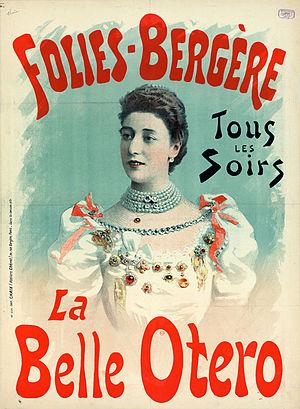
Affiche
Agustina Carolina del Carmen Otero Iglesias, alias Caroline Otero, dite La Belle Otero, née à Ponte Valga, province de Pontevedra en Galice à la fin de l'année 1868 et morte à Nice le 10 avril 1965, est une chanteuse et danseuse de cabaret et grande courtisane de la Belle Époque.
Marie-Thérèse Gamalery dite Madame Mariquita, née à Alger ou Aumale en 1838 ou en 1840 et morte dans le 9ᵉ arrondissement de Paris le 5 octobre 1922, est une danseuse espagnole qui reste célèbre comme chorégraphe et maîtresse de ballets dans différents théâtres parisiens de 1871 à 1920.
Jules Édouard Marchand, né à Paris le 20 octobre 1859 et mort à Paris 16ᵉ le 8 février 1905, est un directeur de salles de spectacles parisiennes et directeur artistique dans la seconde moitié du XIXᵉ siècle.